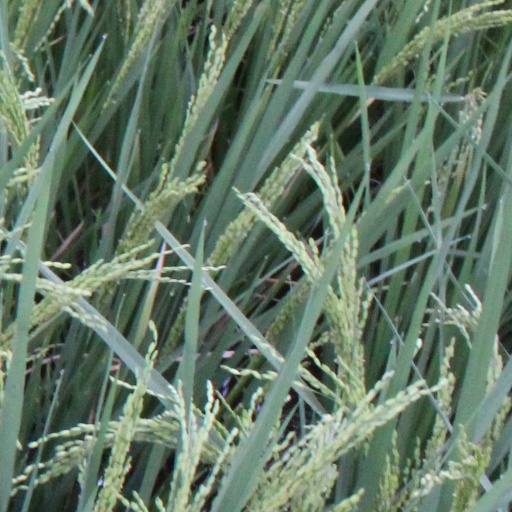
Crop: rice